Newman Street

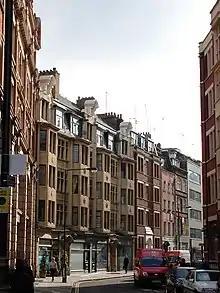
Newman Street looking south

Newman Street is a street in the City of Westminster. It runs from the junction of Mortimer Street, Cleveland Street, and Goodge Street in the north to Oxford Street in the south and is joined on its western side by Eastcastle Street.